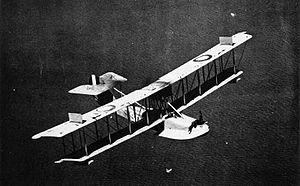
Les hydravions de la série Curtiss HS sont des bi-triplaces à coque de reconnaissance côtière construits pour les besoins de l'US Navy durant la Première Guerre mondiale. Bien que construits en bois, ils connaîtront une carrière assez longue.